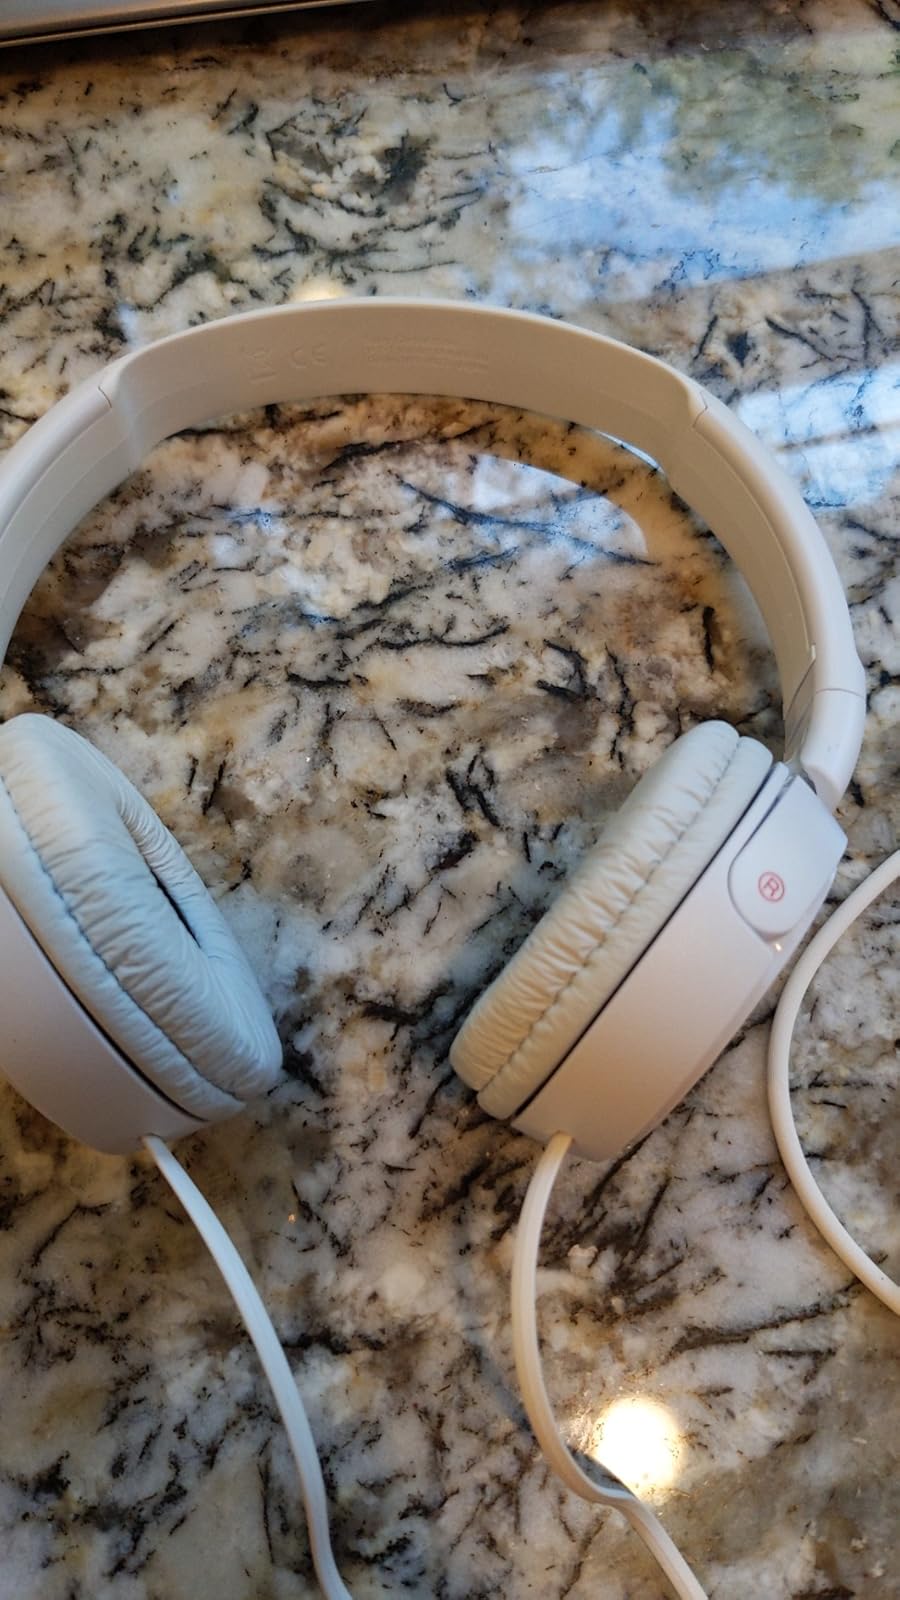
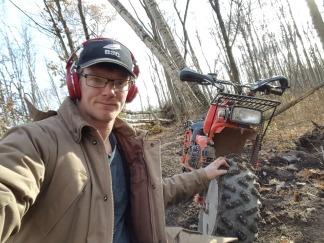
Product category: headphones
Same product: no